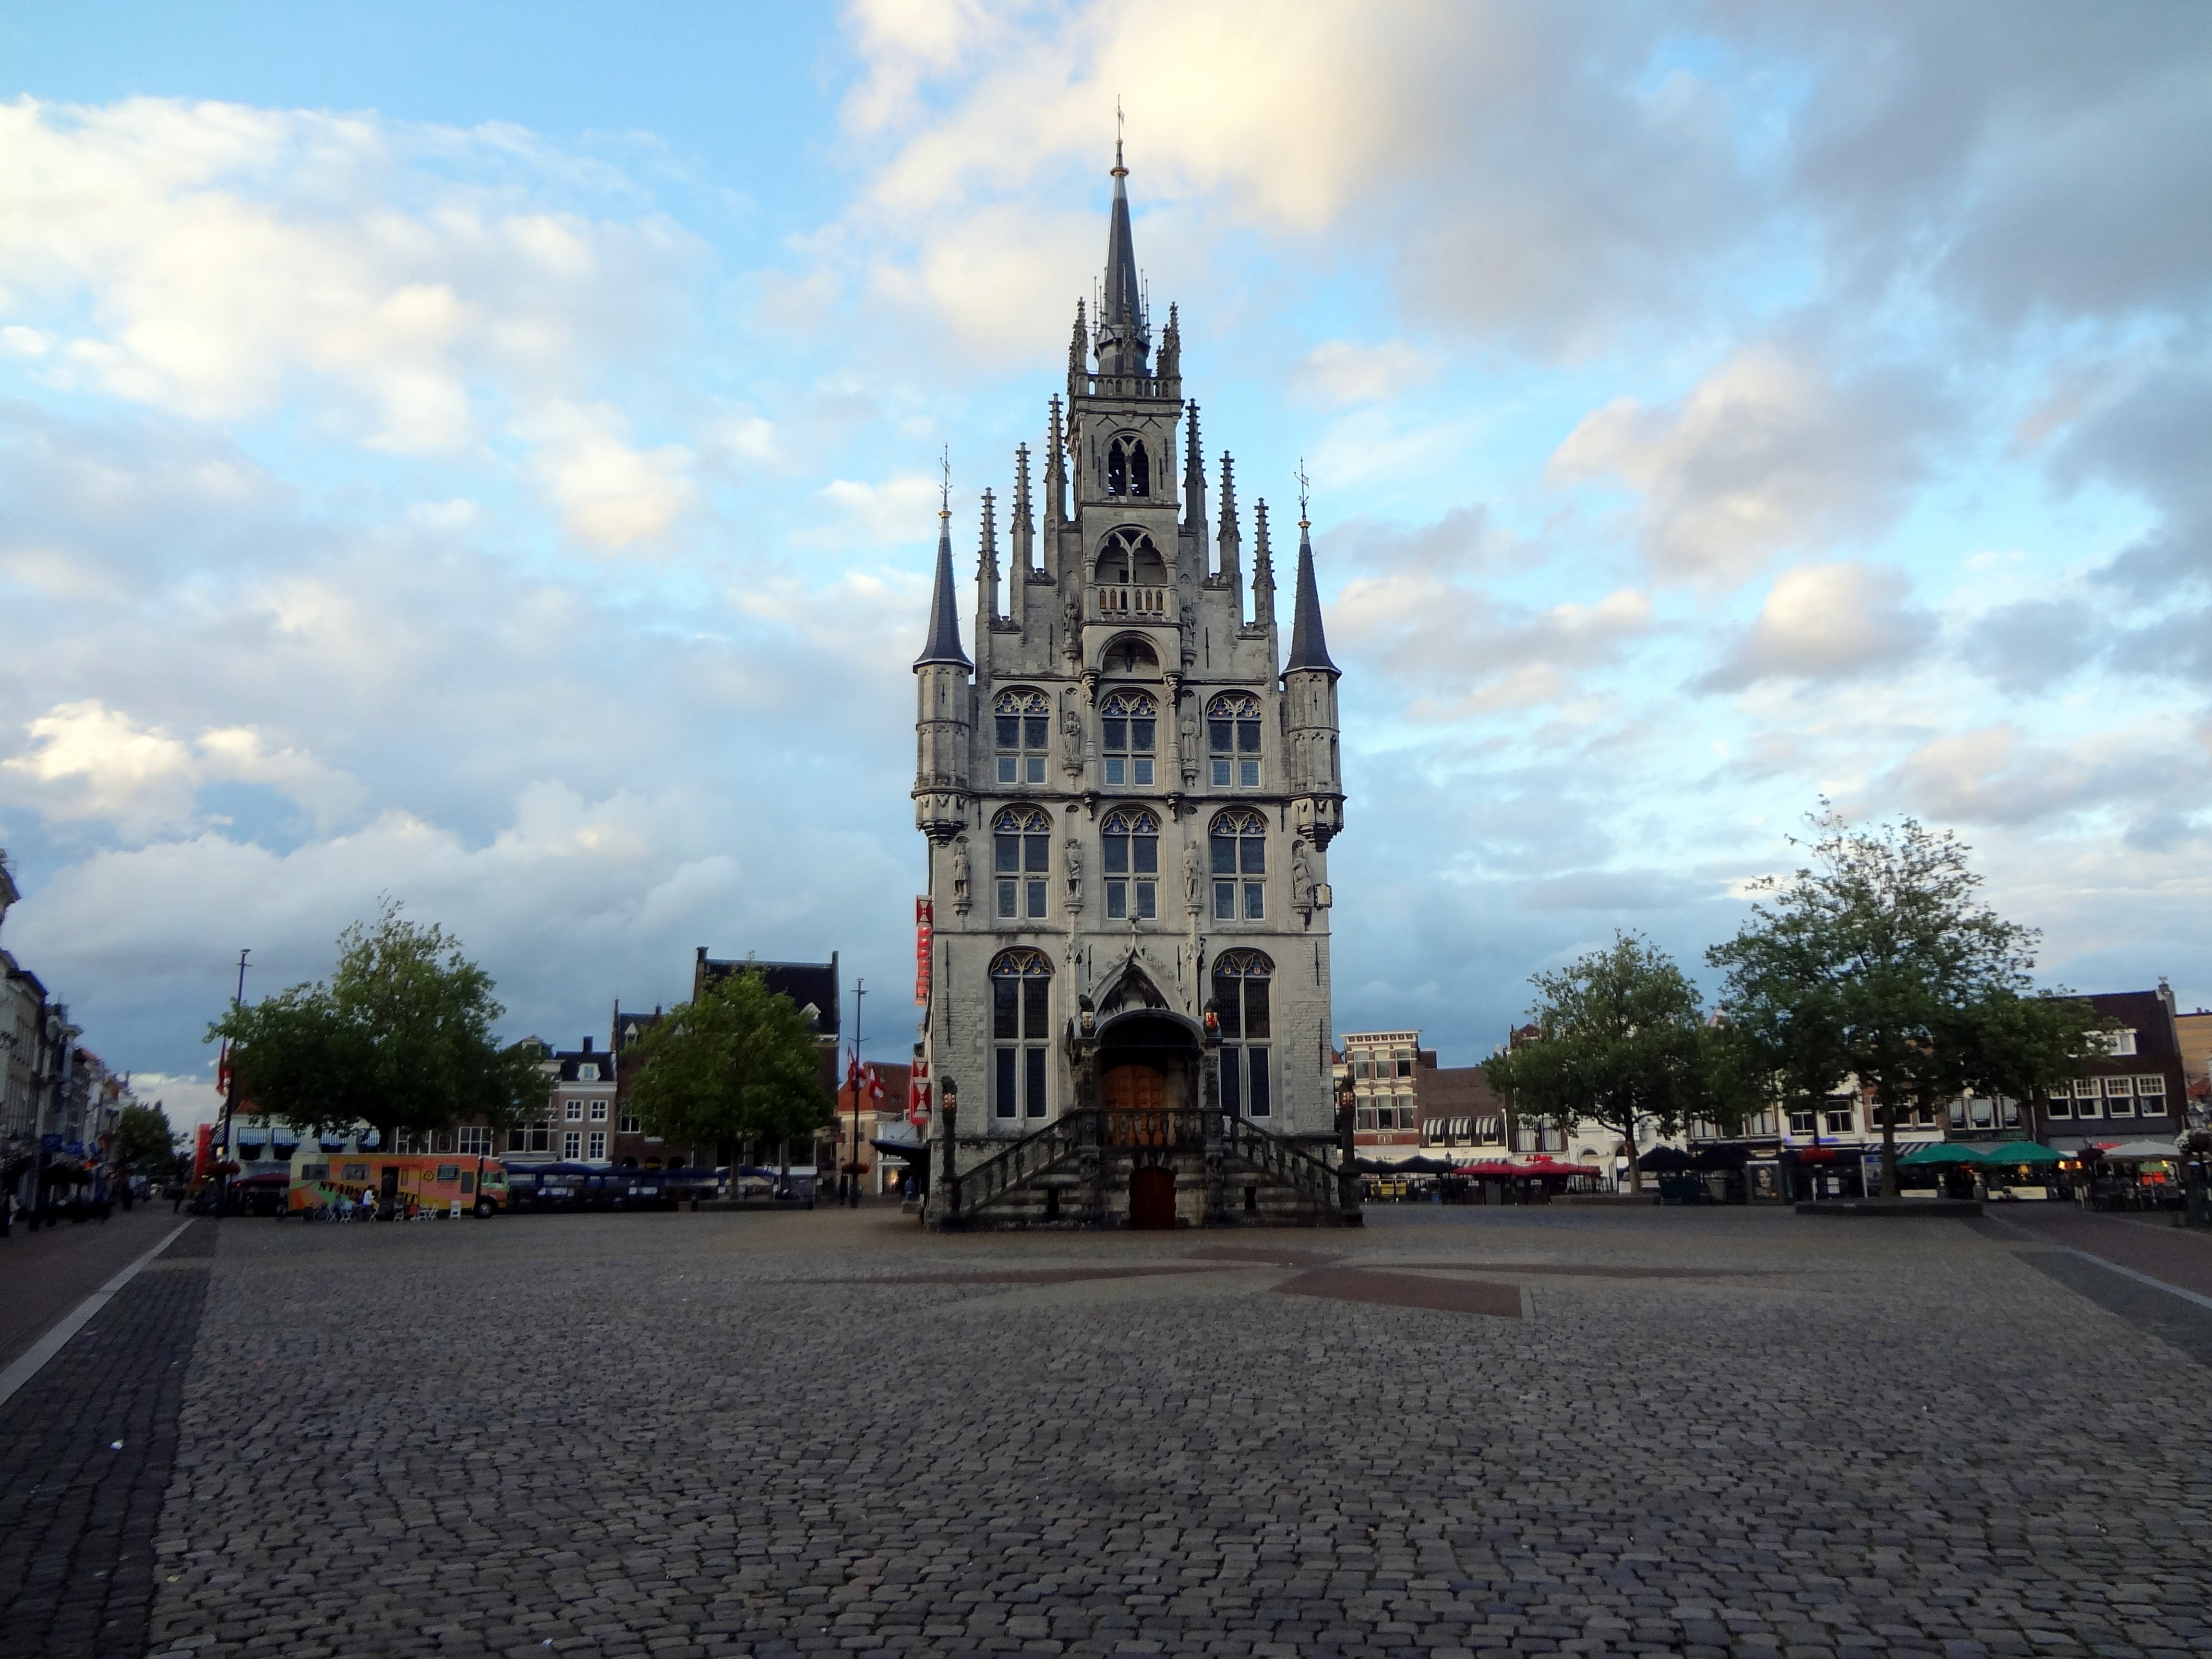
town, city, cityscape, downtown, europe, tower, plaza, park, landmark, church, cathedral, place of worship, clock tower, holland, netherlands, dutch, town square, gouda, urban area, human settlement, metropolitan area